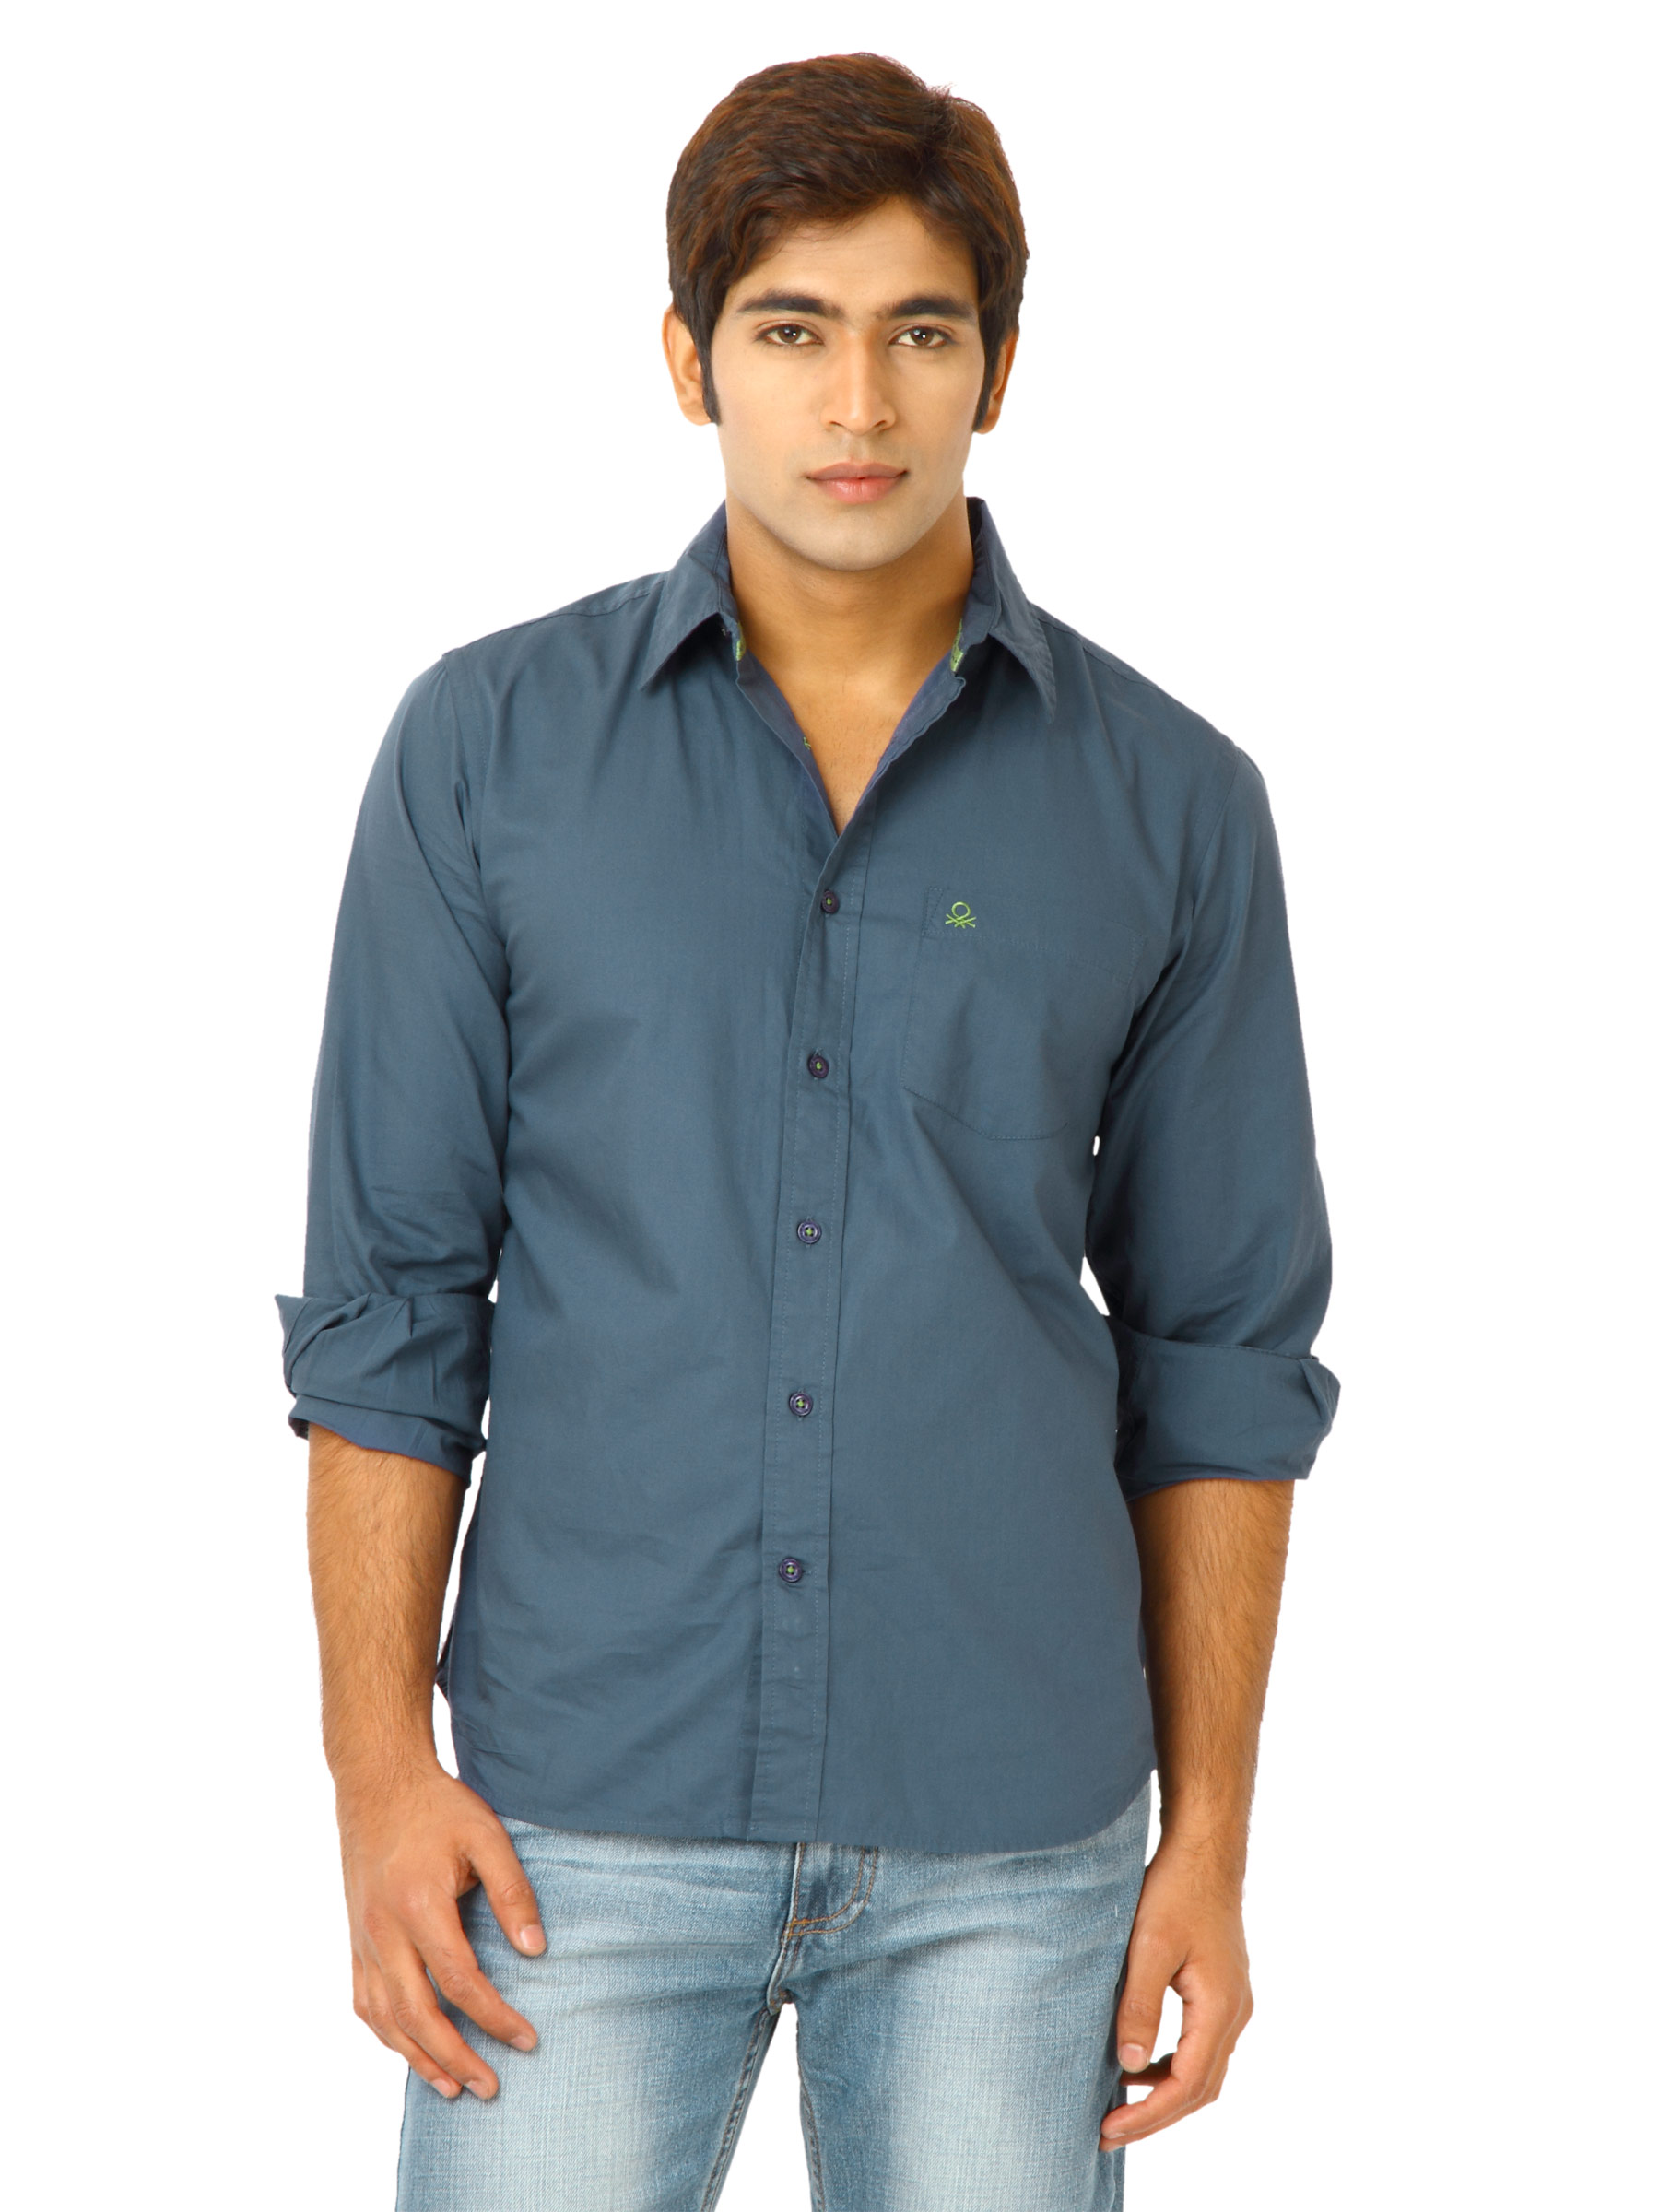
United Colors of Benetton Men Solid Blue Shirts
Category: Apparel / Topwear / Shirts
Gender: Men
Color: Blue
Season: Fall 2011
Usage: Casual